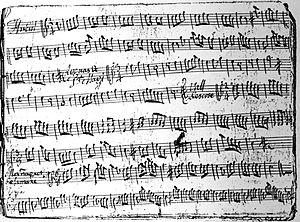
El Noi de la Mare est un chant de noël traditionnel catalan ainsi qu'une berceuse.